Blackburn railway station

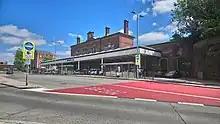
The station frontage

The station has four platforms. The main platform (platforms 1,2 & 3) includes a ticket office, waiting room, toilets and outdoor seating. The separate platform 4 has a heated waiting room and outdoor seating.